Answer in natural language. Consider the 3D positions of the objects in the scene and not just the 2D positions in the image. Is the centerpoint of  Window (marked A) at a higher height than Book (marked B)? Choose between the following options: no or yes
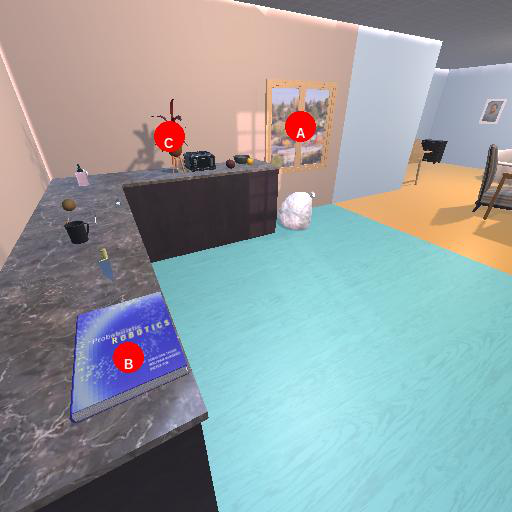
<answer>no</answer>